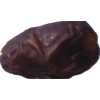
Label: dates